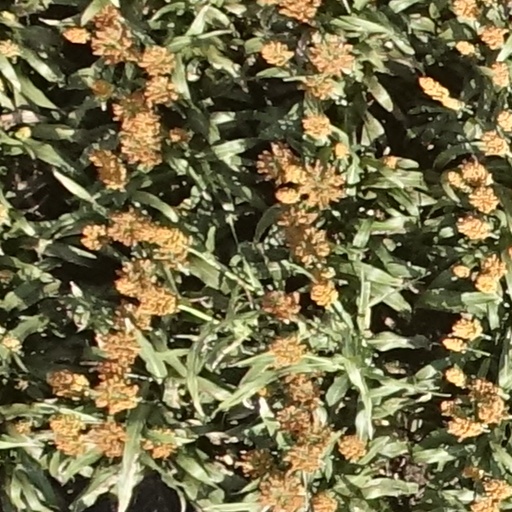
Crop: sorghum